Intestinal permeability

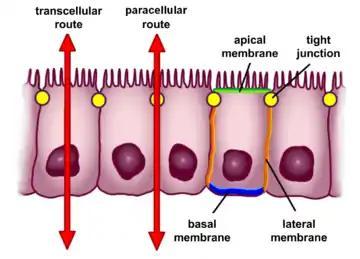
Scheme of selective permeability routes of epithelial cells (red arrows). The transcellular (through the cells) and paracellular (between the cells) routes control the passage of substances between the intestinal lumen and blood.

The barrier formed by the intestinal epithelium separates the external environment (the contents of the intestinal lumen) from the body and is the most extensive and important mucosal surface of the body. However, the intestinal mucin can also be barriers for the host antimicrobial peptides, thus plays a bidirectional barrier for host-microbial interaction. The intestinal epithelium is composed of a single layer of cells and serves two crucial functions. First, it acts as a barrier, preventing the entry of harmful substances such as foreign antigens, toxins and microorganisms. Second, it acts as a selective filter which facilitates the uptake of dietary nutrients, electrolytes, water and various other beneficial substances from the intestinal lumen. Selective permeability is mediated via two major routes: